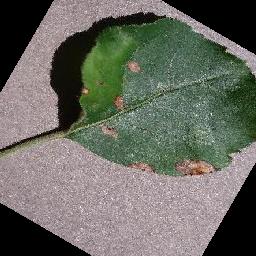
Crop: apple
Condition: black_rot